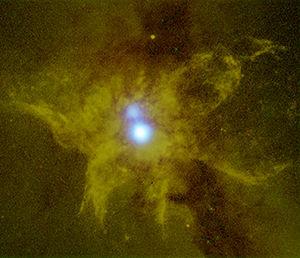
NGC 6240 est une paire de galaxies dans le constellation d'Ophiuchus.